Guillaume d'Andlau

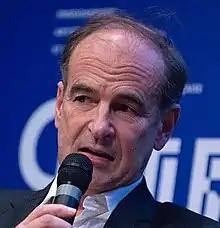
d'Andlau in 2019

Guillaume d'Andlau (born in 1962) is the owner of the ruined castle of Andlau and the president of the Association for the fortified castles of Alsace.